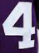
Number: 4